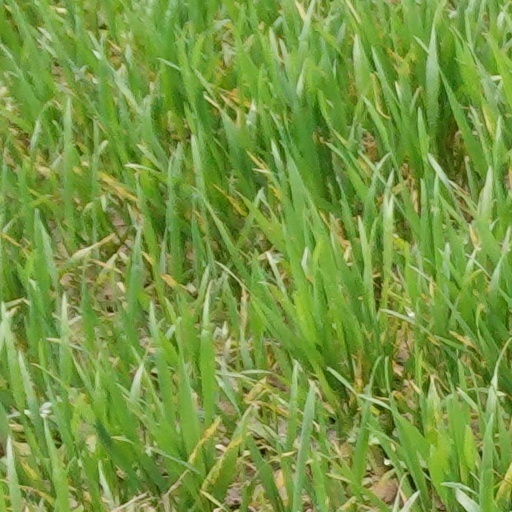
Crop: wheat